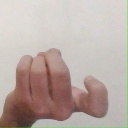
अक्षर: ज